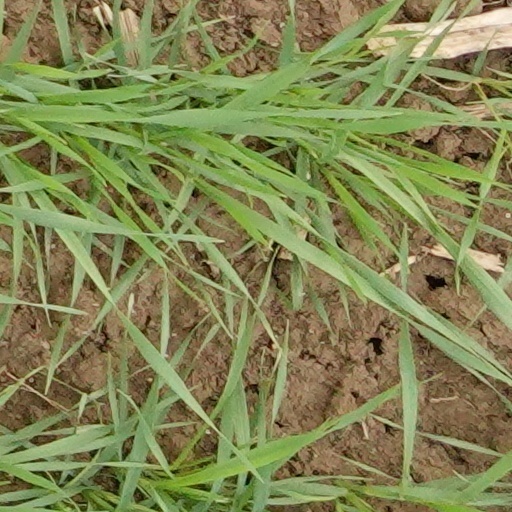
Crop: wheat